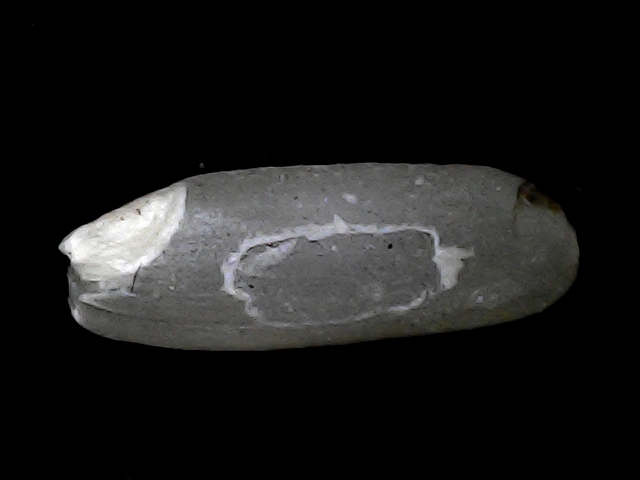
Rice variety: BD56